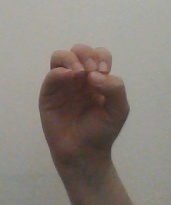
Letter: ha